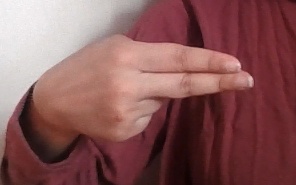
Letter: ain